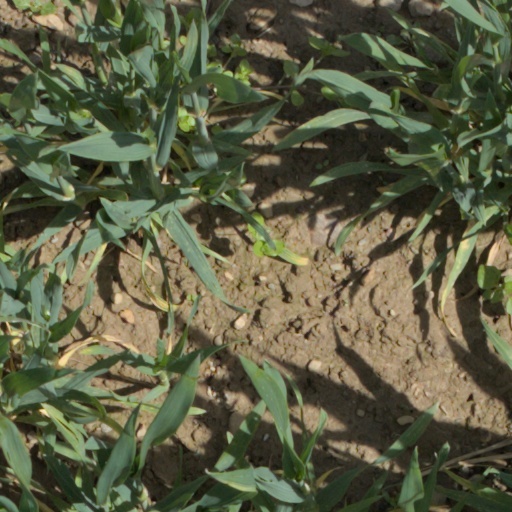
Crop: wheat